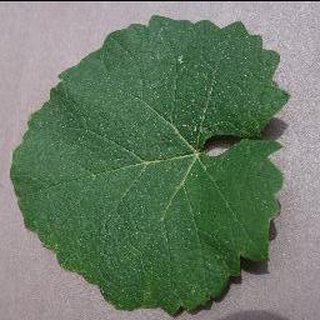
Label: healthy_grape